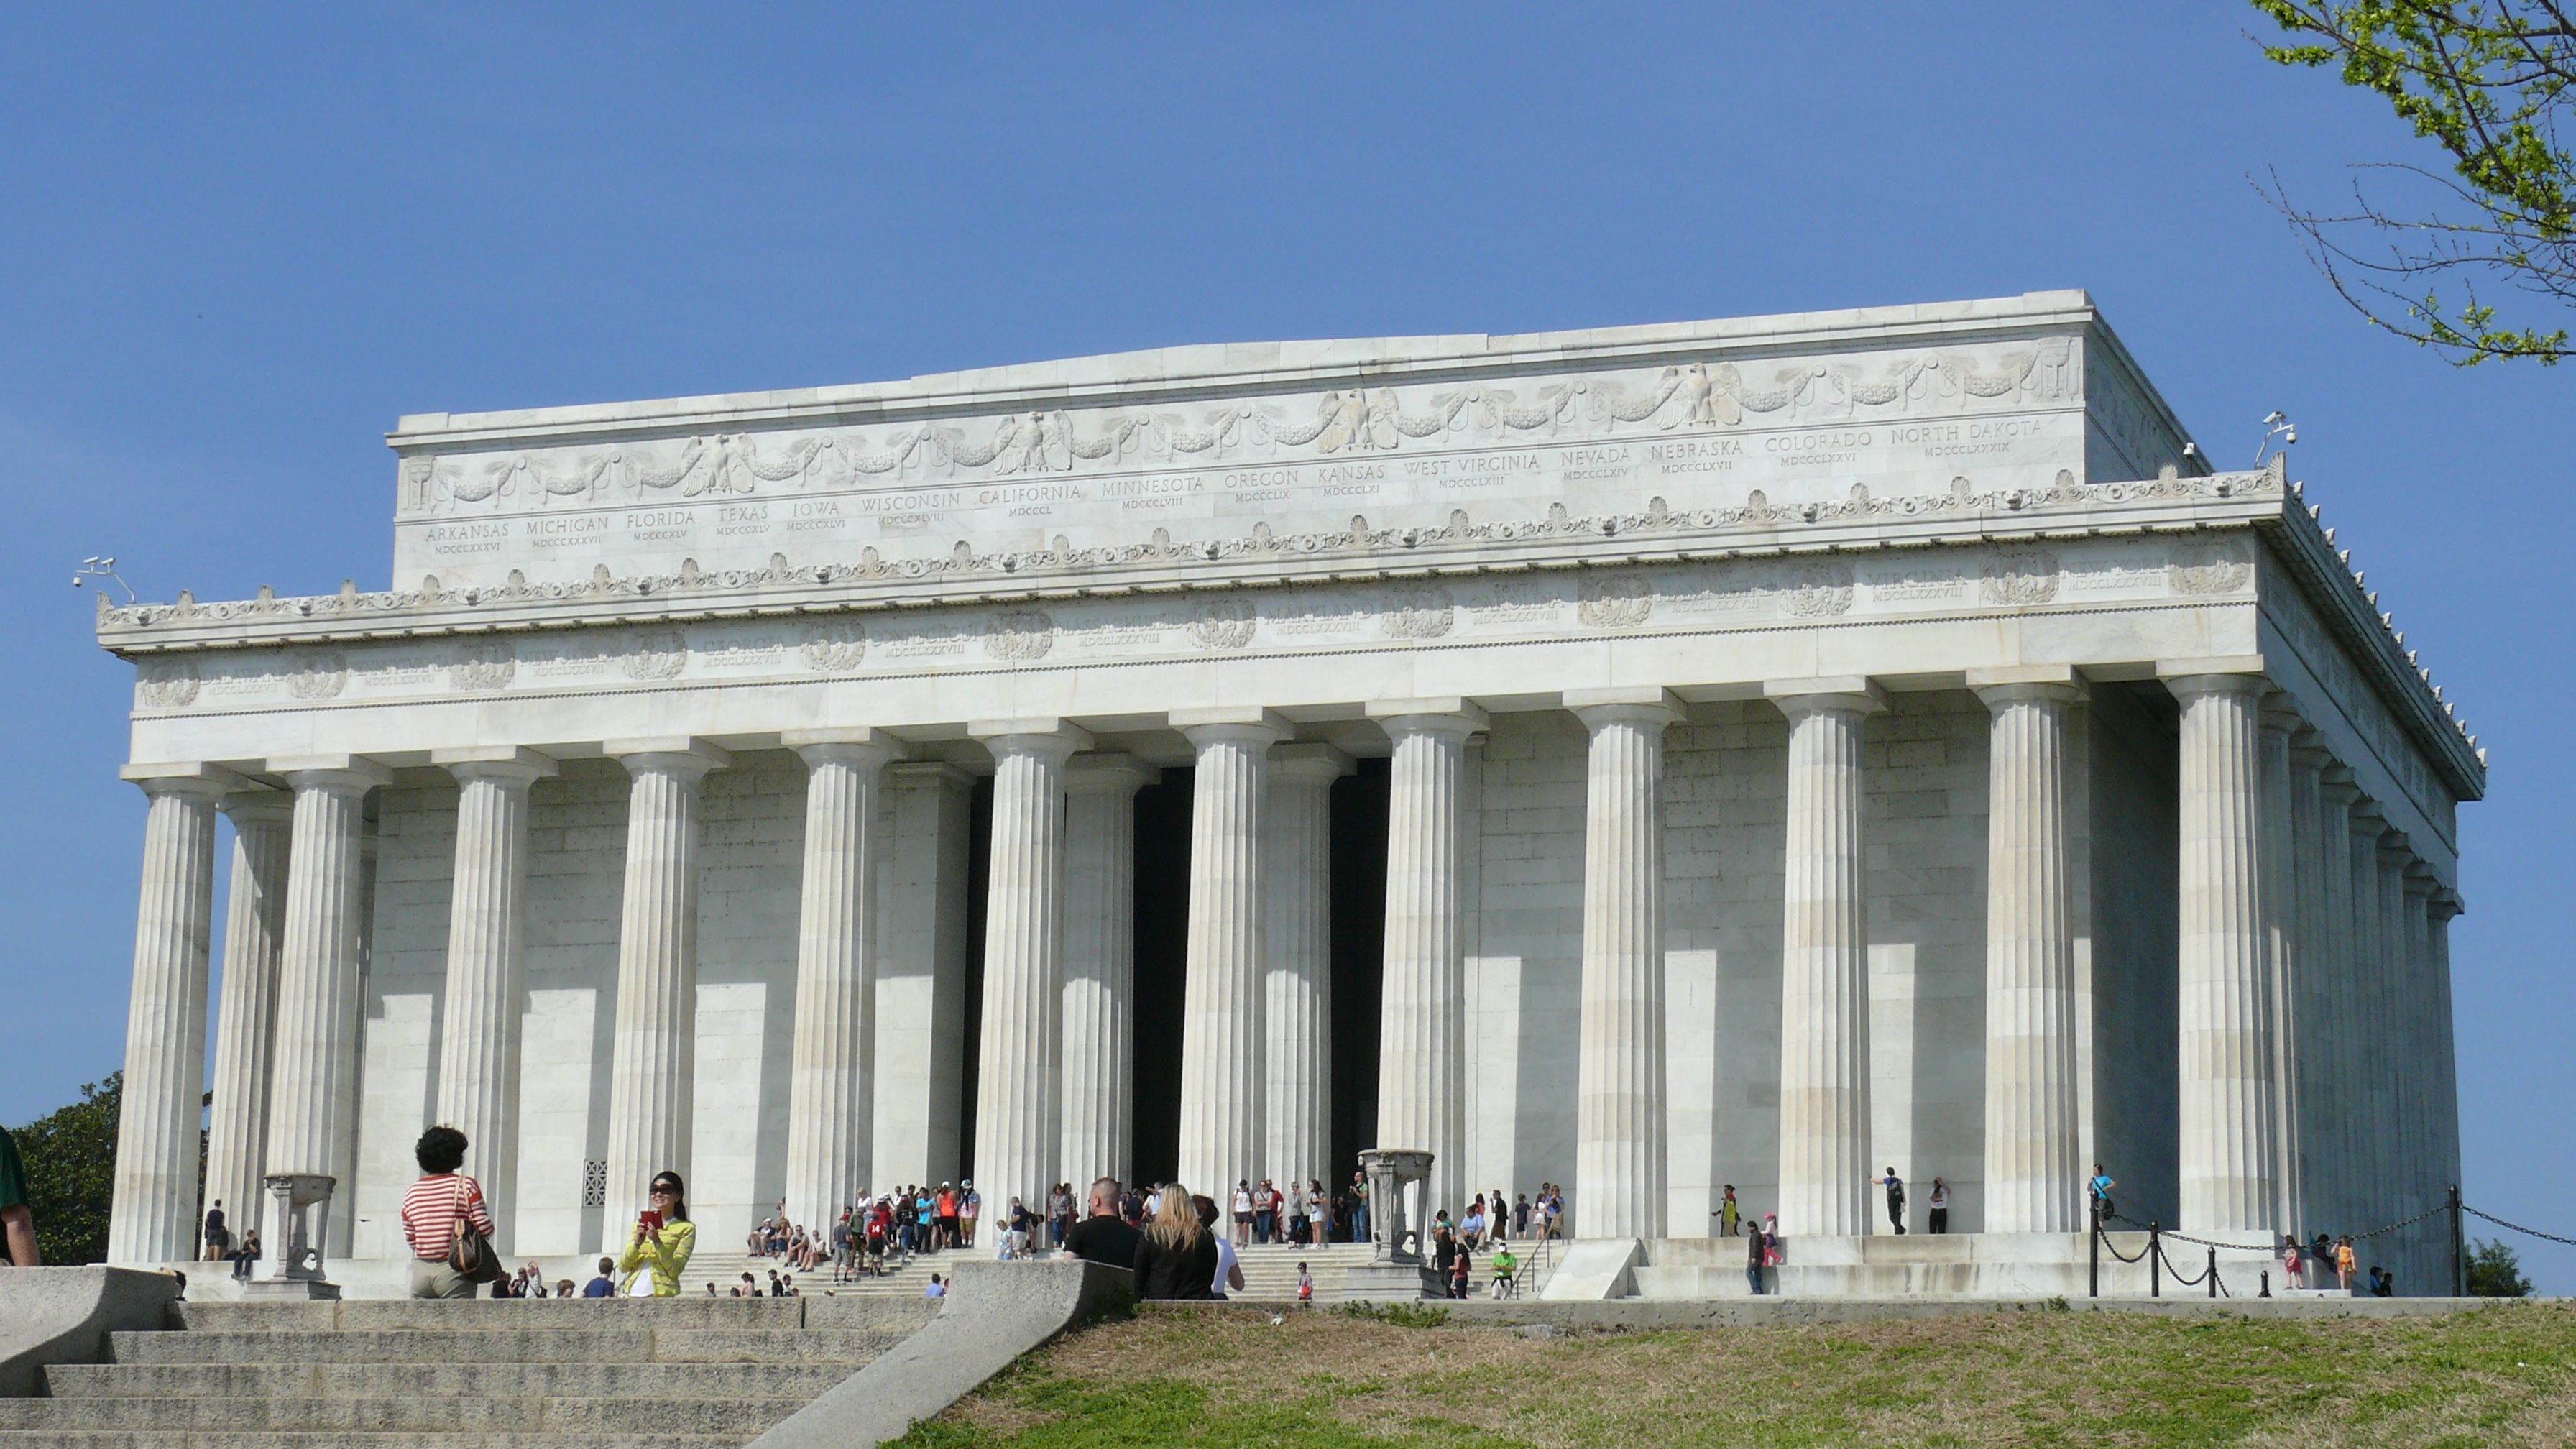
architecture, structure, monument, landmark, facade, washington, dc, memorial, lincoln, roman temple, classical architecture, ancient roman architecture, ancient greek temple